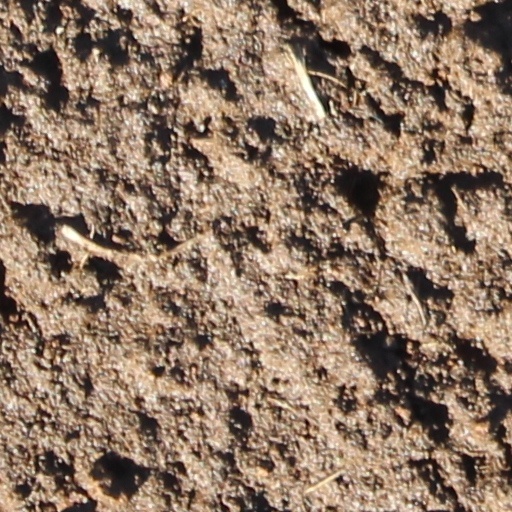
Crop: wheat